2006 Kansas City Chiefs season

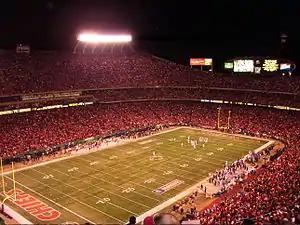
Arrowhead Stadium during the Chiefs-Broncos Thanksgiving game

After John Fogerty played at halftime, the Chiefs showed their own explosive firepower. A big gain by Samie Parker for 31-yards set up another field goal by Lawrence Tynes from 34 yards out. The Broncos fought back on their next possession. It appeared the Plummer threw his second interception of the game when Patrick Surtain intercepted a ball intended for Javon Walker, but a penalty on Lenny Walls reversed the call. The Chiefs led 13–10.